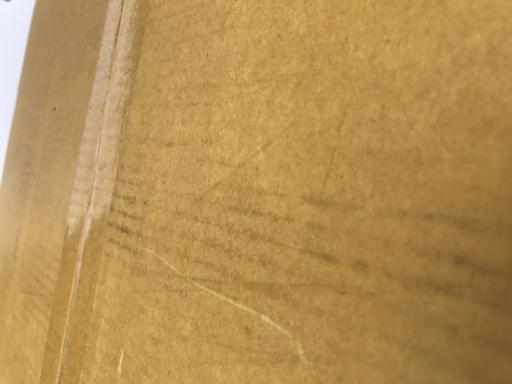
Label: cardboard